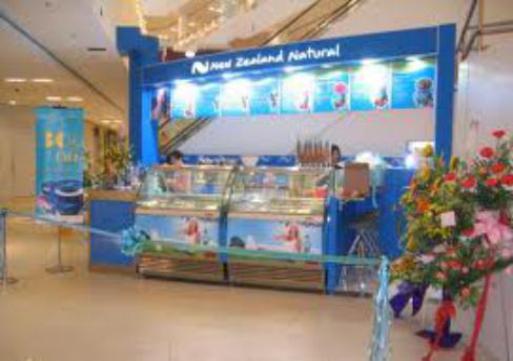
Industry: Food